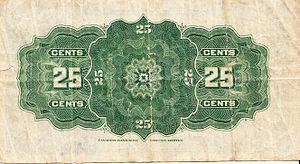
Billet canadien de 0,25$, troisième émission (1923) (revers)